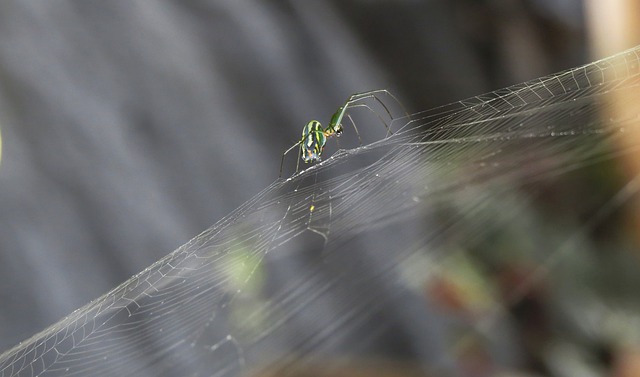
Label: spider